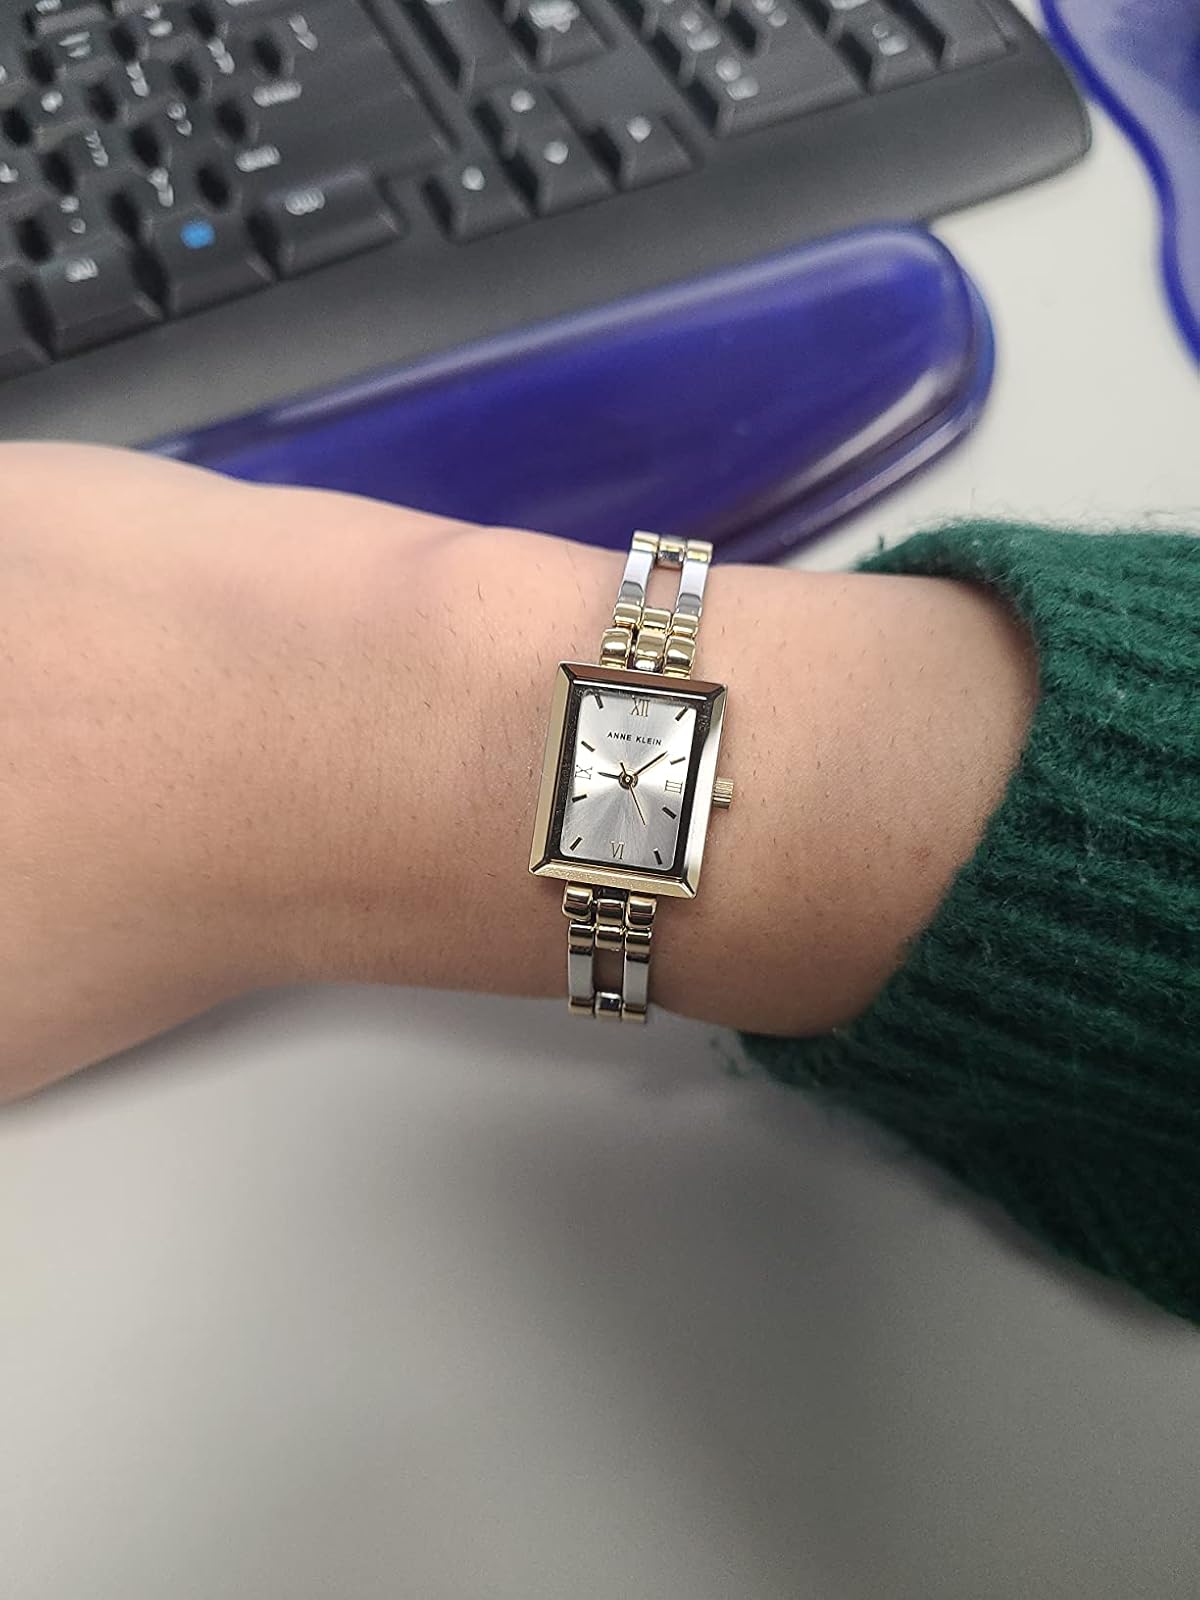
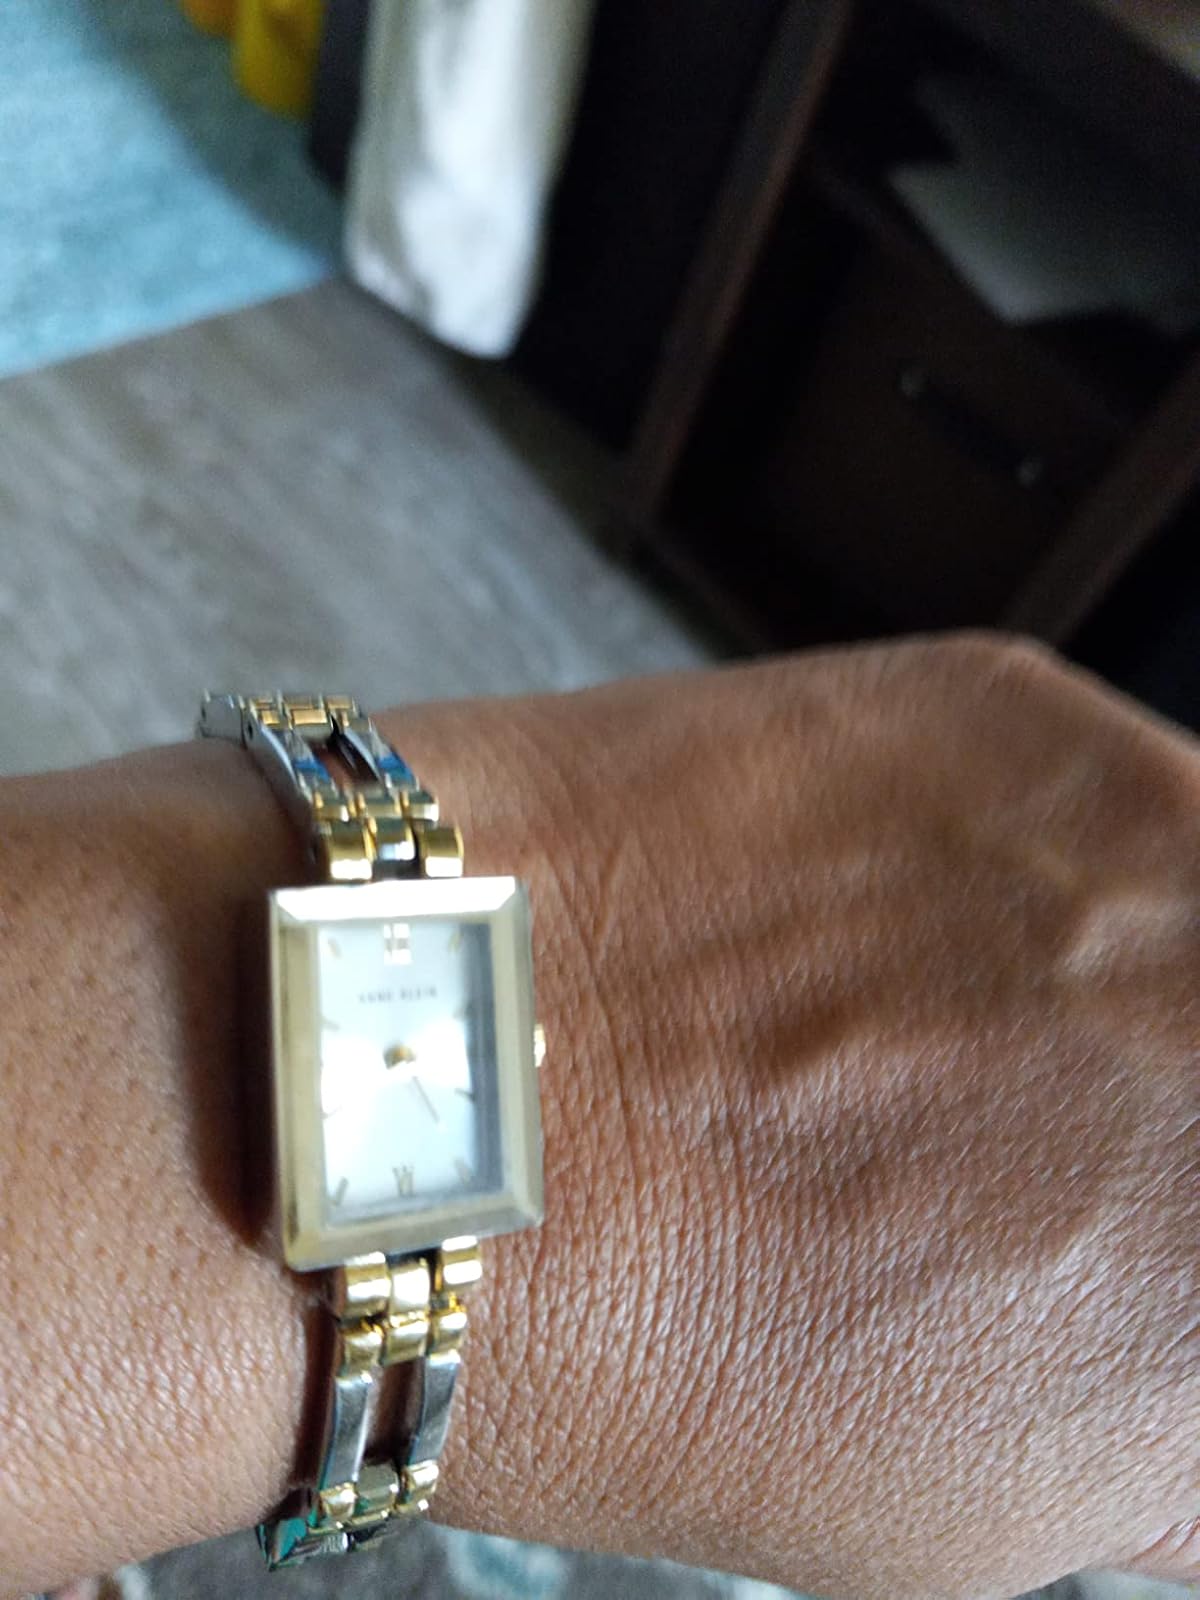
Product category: accessories_watch
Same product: yes